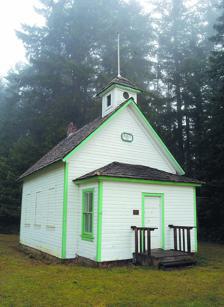
Building: Blue Mountain School
Country: United States of America
Year built: 1903
United States historic place Blue Mountain School U.S. National Register of Historic Places Blue Mountain School Location 1986 Blue Mountain Road, about 8.7 miles (14.0 km) southeast of Port Angeles Coordinates 48°03′01″N 123°16′29″W / 48.05033°N 123.27465°W / 48.05033; -123.27465 Area 5 acres (2.0 ha) Built 1903 MPS Rural Public Schools of Washington State MPS NRHP reference No. 87001938 Added to NRHP November 5, 1987 Blue Mountain School is an historic school located at 1986 Blue Mountain Road, about 8.7 miles (14.0 km) southeast of Port Angeles, Washington . It has been moved shortly east of its original location in the early 20th century. The school operated from 1903 to the date of its closure in 1935 as the only educational facility in the Blue Mountain district. After closure, the Blue Mountain Cemetery Association continued to maintain and preserve the property. Blue Mountain School was added to the National Historic Register in 1987. References